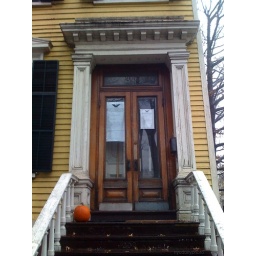
the little yellow house in fort greene